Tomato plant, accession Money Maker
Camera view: bottom (45 deg); turntable rotation: 330 degrees
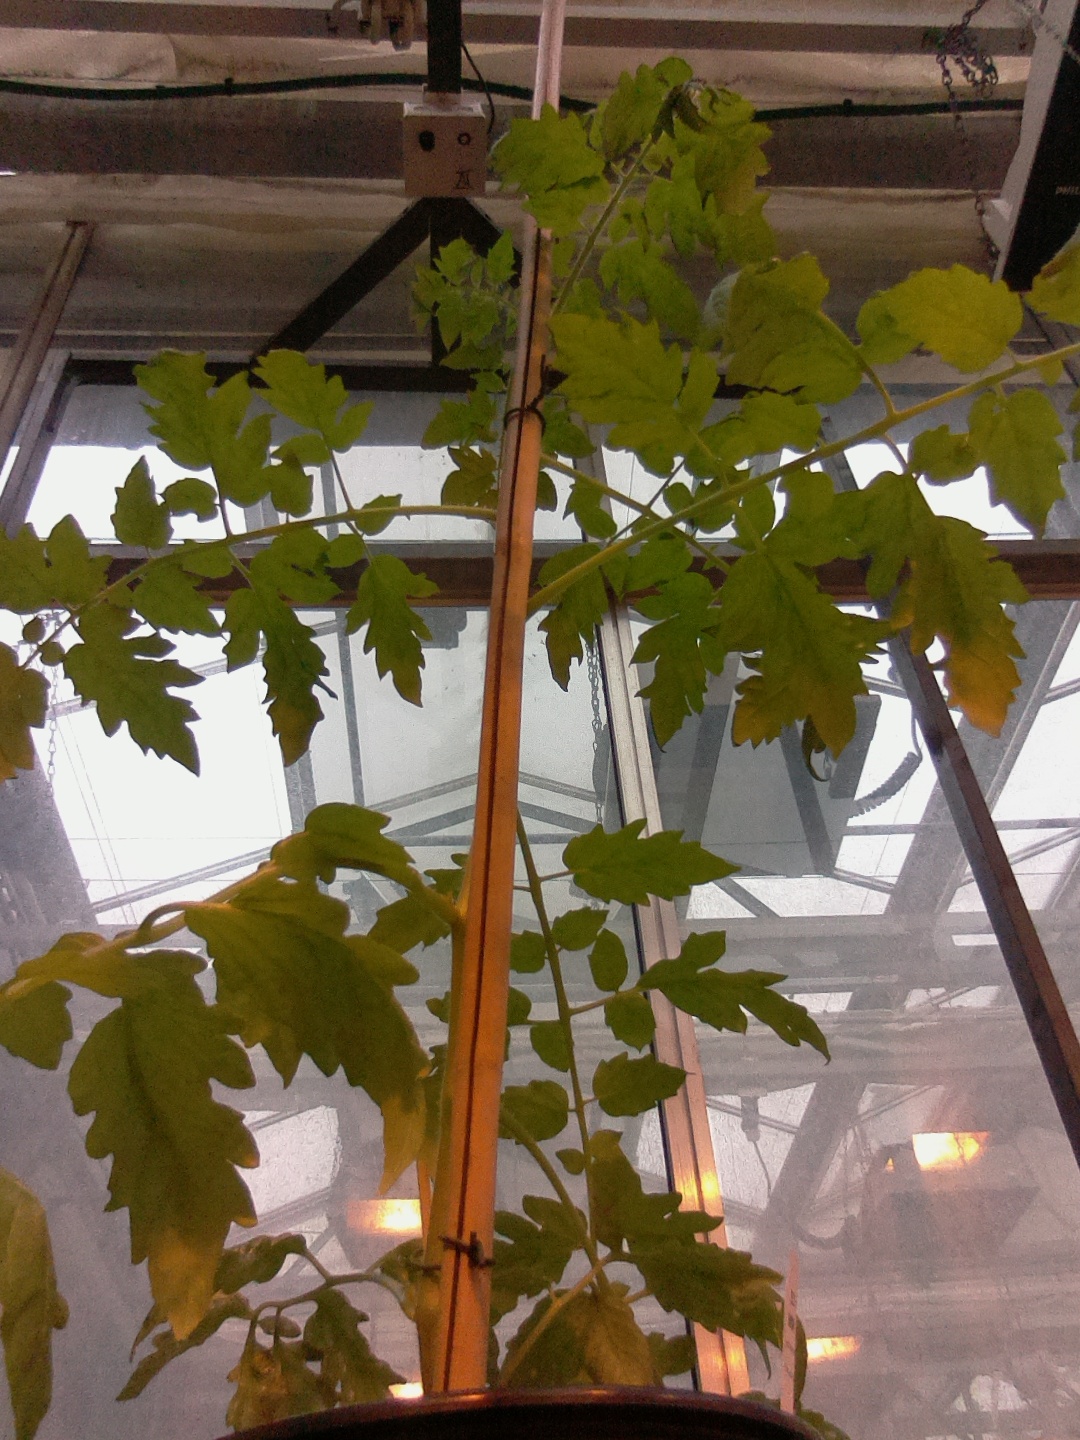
BBCH growth stage 54: 4 inflorescences visible